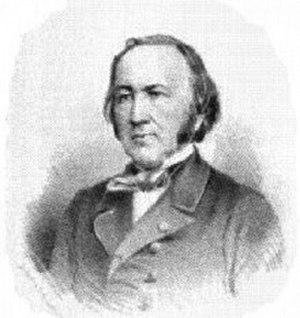
La science est l'ensemble des connaissances et études d'une valeur universelle, caractérisées par un objet et une méthode fondée sur des observations objectives vérifiables et des raisonnements rigoureux. On la divise communément en différents domaines qualifiés de sciences.